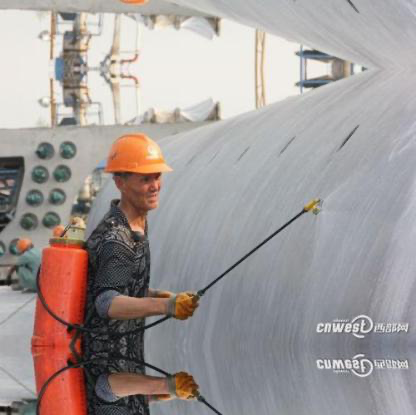
Objects in the image:
label: helmet